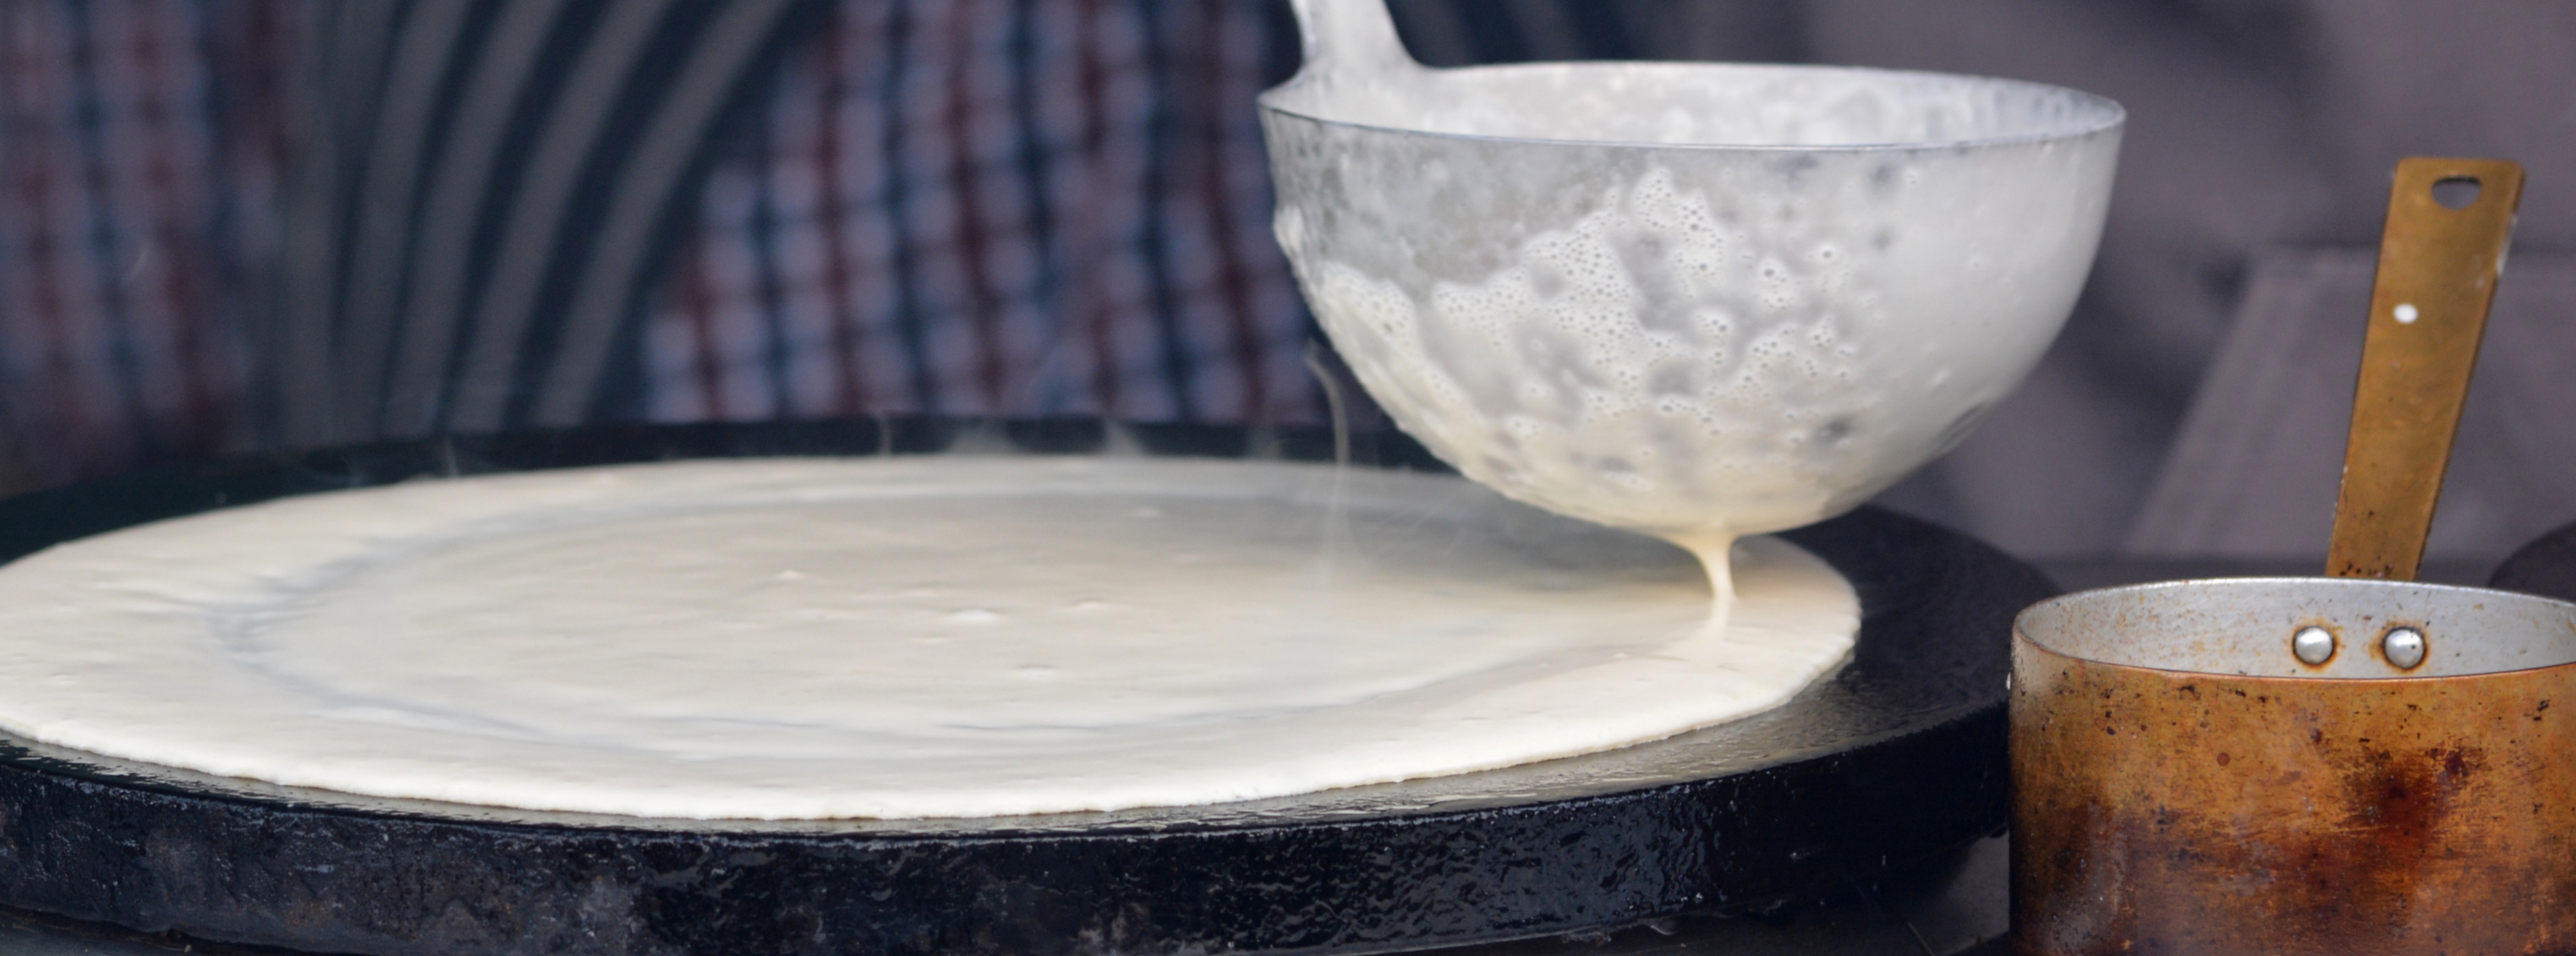
meal, food, drink, baking, candle, dessert, lighting, dough, pancake, coconut, ladle, power supply, man made object